Peter Gibson (politician)

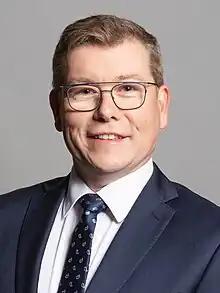
Official portrait, 2020

Peter Alexander Gibson (born 22 May 1975) is a British politician who served as the Member of Parliament (MP) for Darlington from the 2019 general election until losing his parliamentary seat in the 2024 general election. He is a member of the Conservative Party.